Dinosaur (Kesha song)

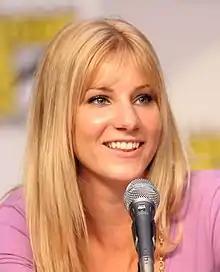
Actress Heather Morris (pictured) covered the song in the television series "Glee", aired on May 8, 2012.

The song was first performed live for "MTV Push", a program broadcast by MTV Networks worldwide. The song was later performed as part of her world tour, the Get Sleazy Tour, as it was part of the concert's set-list. During the performance, Kesha was backed with dancers and band members that were dressed in an array of dinosaur costumes. Actress Heather Morris covered the song in the television series "Glee" in the episode titled "Prom-asaurus". It was aired on May 8, 2012, and is the 19th episode of the third season. The episode's plot revolves around prom with its theme involving dinosaurs. Morris' character, Brittany S. Pierce, covered the song in the episode, performing a choreographed dance routine to it. Erica Futterman of "Rolling Stone" wrote that the episode's performance was "a small victory", and concluded that it was the best performance of that episode. Erin Strecker of "Entertainment Weekly" wrote that the song was "auto-tuned within an inch of its life", but praised Morris' performance, writing "but Brittany can totally move." "Glee"s cover was released for digital download through the iTunes Store on May 8, 2012.